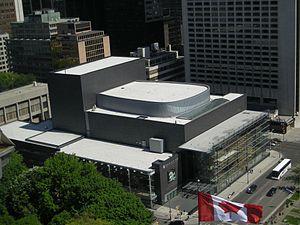
La Compagnie nationale d'opéra du Canada, plus connue sous son nom anglais Canadian Opera Company est le plus important opéra du Canada. Il est basé à Toronto, en Ontario.